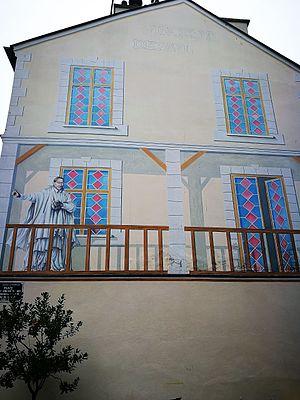
Fresque de St Vincent de Paul à Clichy
Clichy est une commune française du département des Hauts-de-Seine en région Île-de-France, située au nord-ouest de Paris dans sa première couronne.
Vincent de Paul ou Vincent Depaul, né au village de Pouy près de Dax le 24 avril 1581 et mort le 27 septembre 1660 à Paris, est une figure du renouveau spirituel et apostolique du catholicisme français du XVIIᵉ siècle. Prêtre et fondateur de congrégations, il œuvra tout au long de sa vie pour soulager la misère matérielle et morale. Il a été canonisé en 1737.